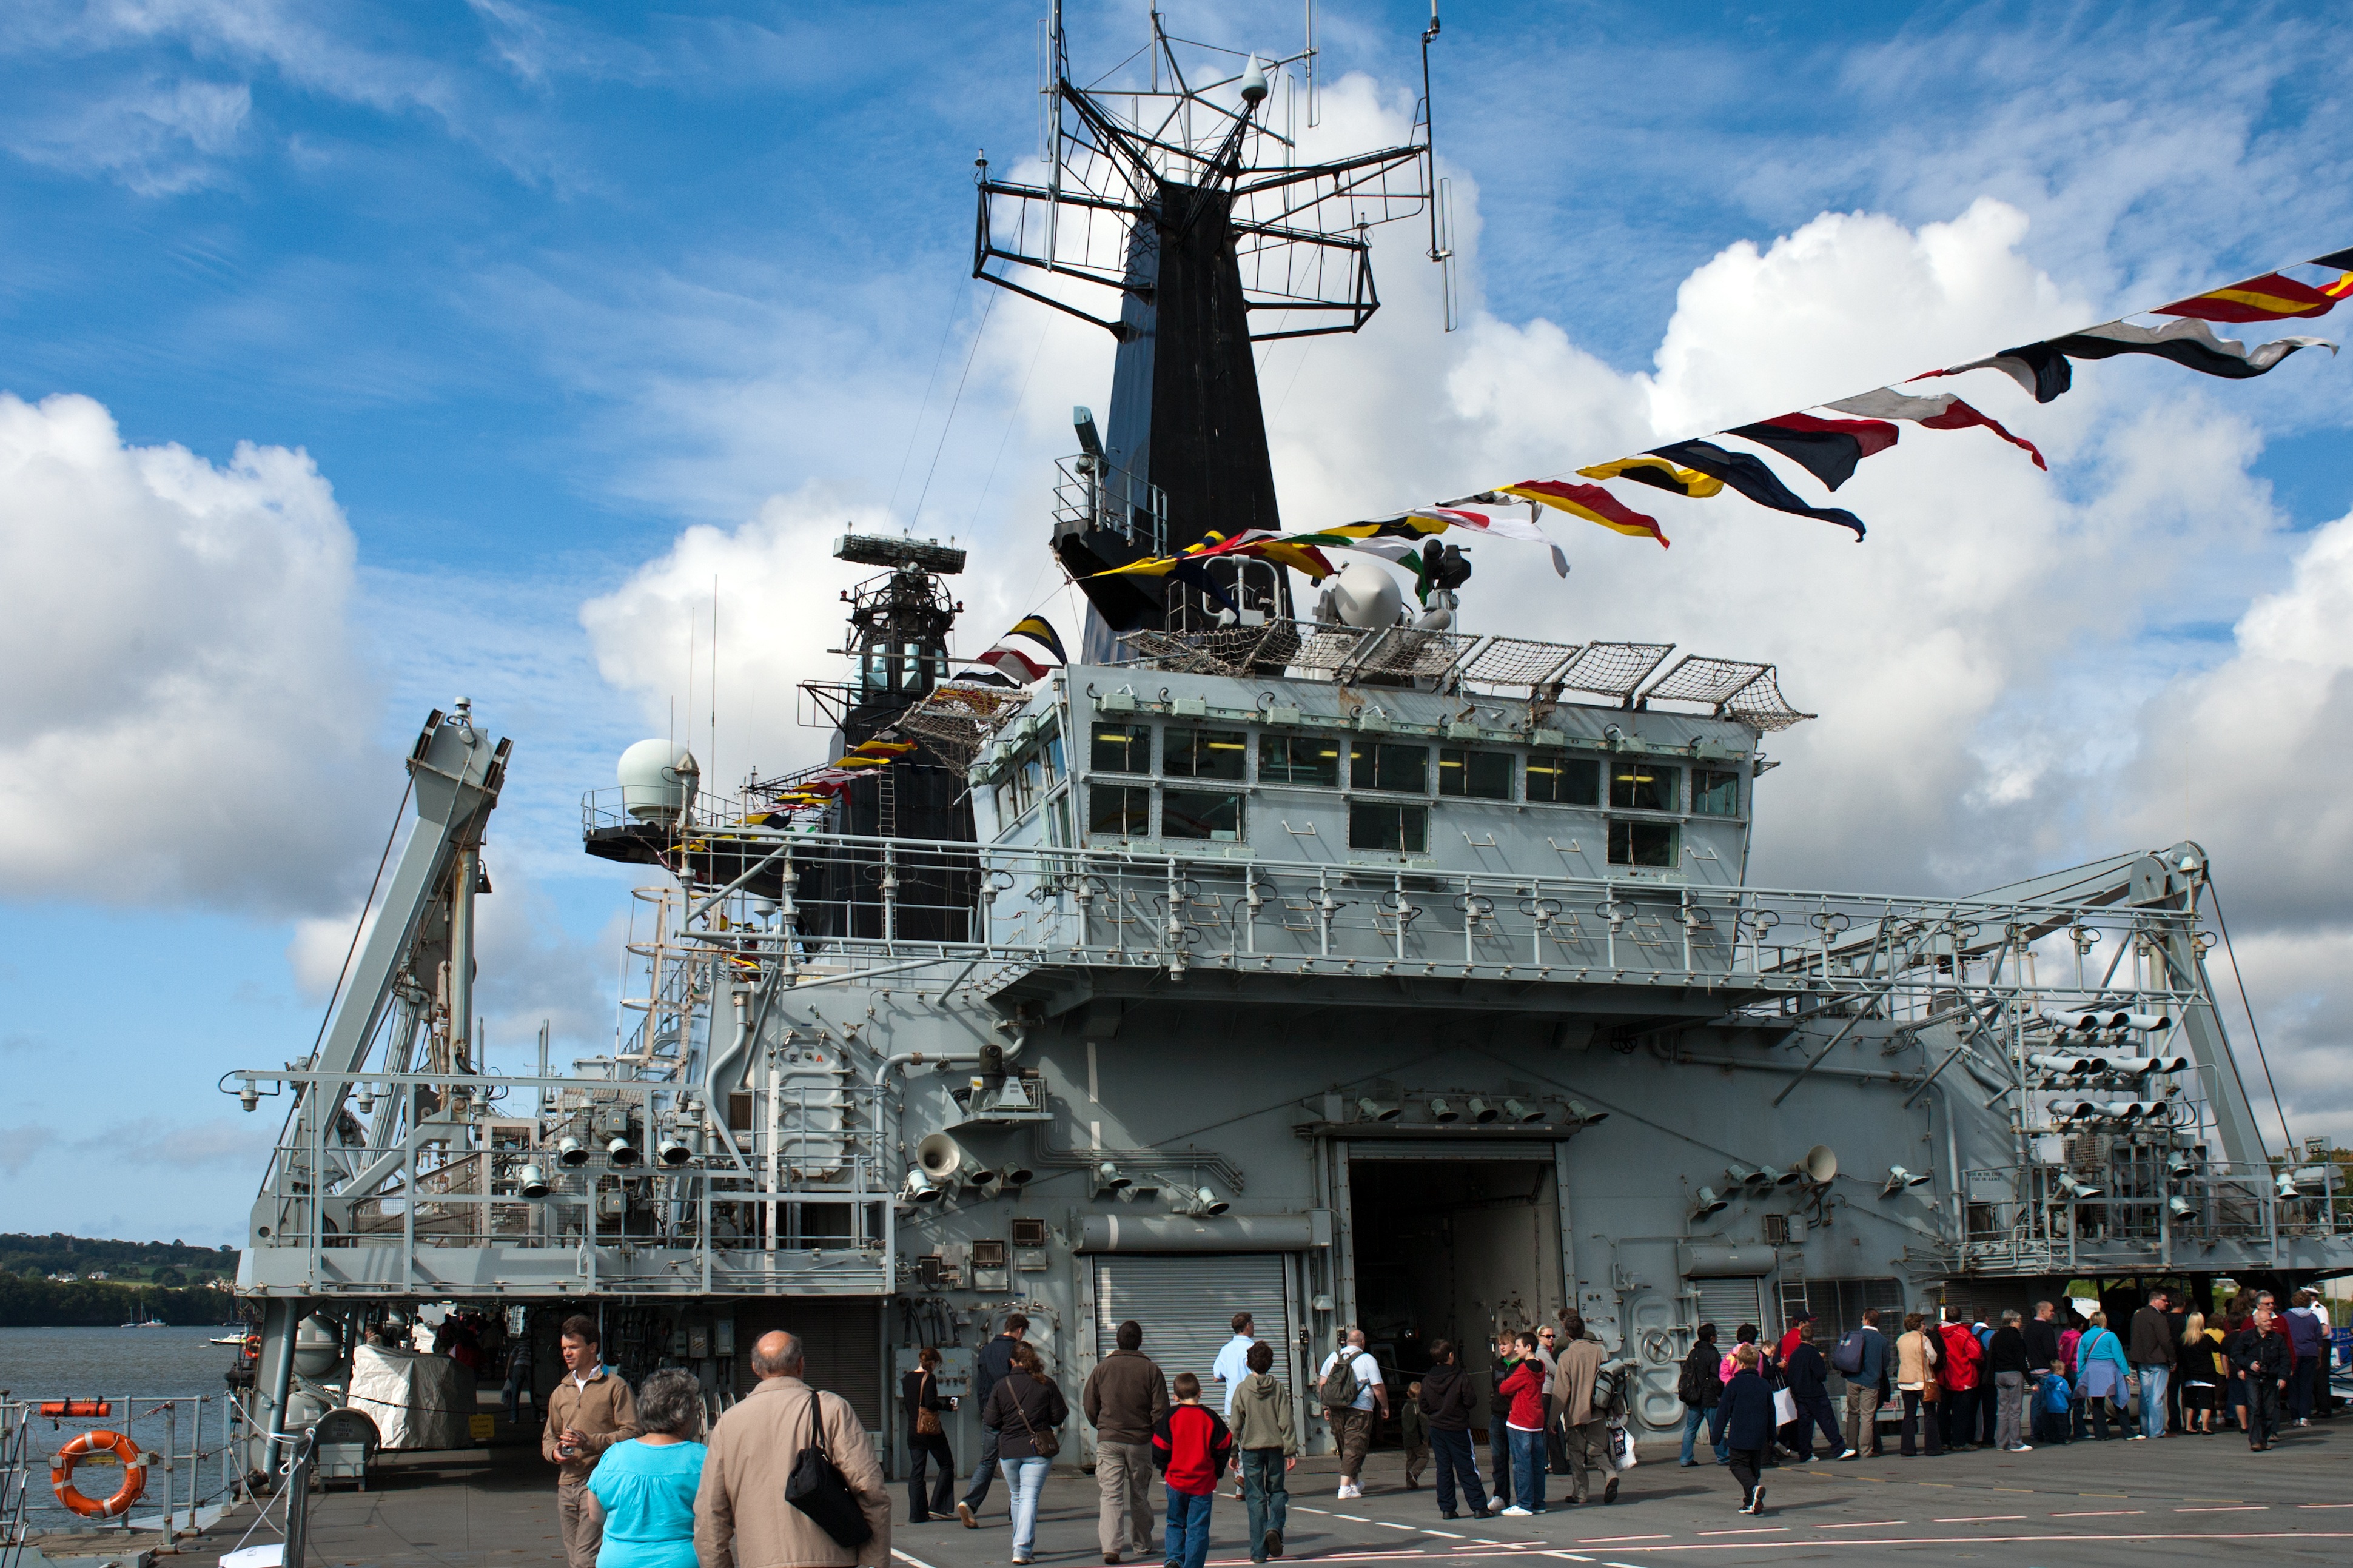
bridge, ship, vehicle, navigation, radar, plymouth, navy, watercraft, warship, battleship, devonport, frigate, visitors, passenger ship, destroyer, aircraft carrier, signal flags, naval ship, guided missile destroyer, royal navy open day, hms bulwark, amphibious dock